Warpath (film)

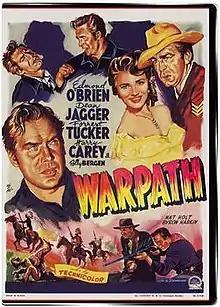
Film poster

Warpath is a 1951 American Western film directed by Byron Haskin and starring Edmond O'Brien, Polly Bergen, Dean Jagger, Forrest Tucker and Harry Carey Jr. The film was released as a Fawcett Comics Film #9, in Technicolor, in August 1951.